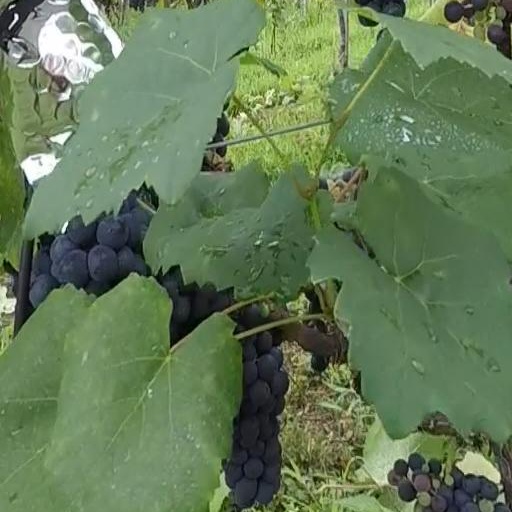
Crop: grape